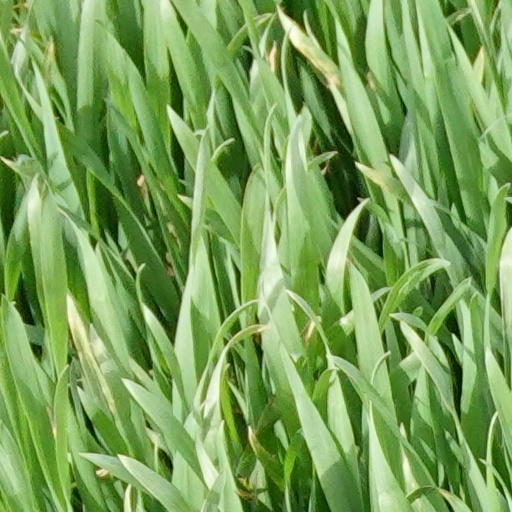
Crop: wheat